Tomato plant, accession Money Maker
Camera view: tilt-top (135 deg); turntable rotation: 0 degrees
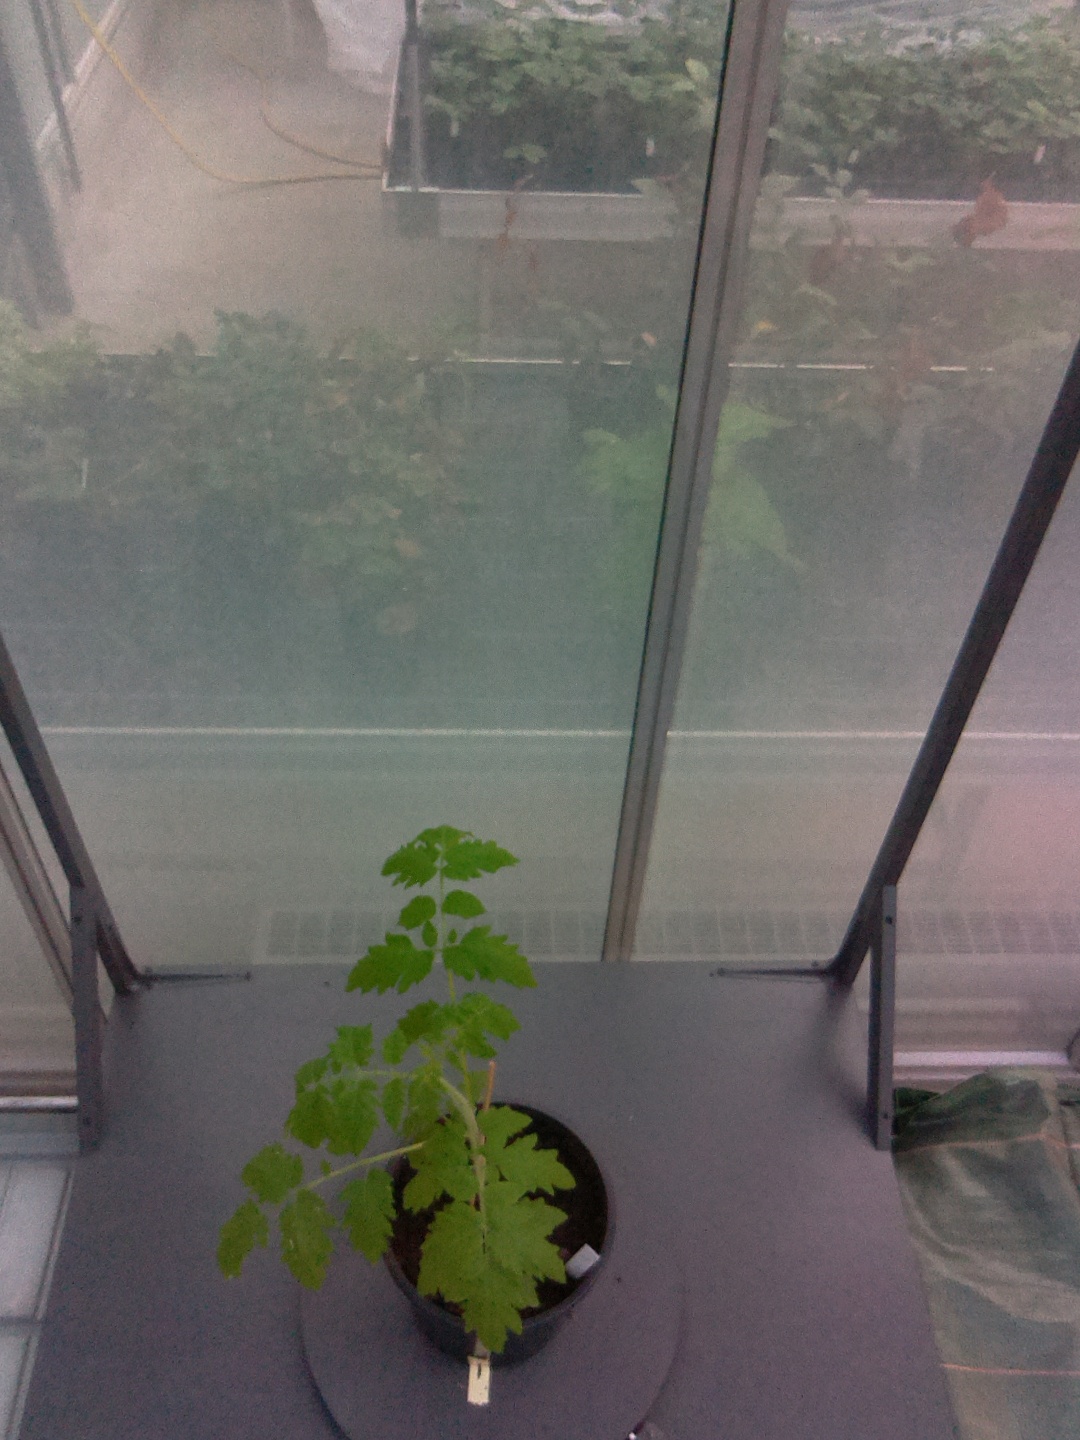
BBCH growth stage 13: 6 of true leaves visible